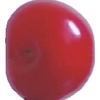
Label: cherry_sour